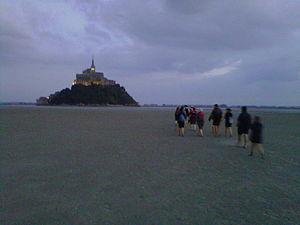
Groupe de randonneurs effectuant la traversée du Mont Saint-Michel
La baie du Mont-Saint-Michel est une baie située entre la Bretagne et la péninsule normande du Cotentin au fond du golfe normand-breton. Elle est inscrite au patrimoine mondial de l'UNESCO en 1979. Le marnage très important dans la région permet à une grande partie de cette baie d'être découverte à marée basse. Deux îlots granitiques se trouvent dans la baie du Mont-Saint-Michel, Tombelaine et le mont Saint-Michel en Normandie. Le secteur abrite une grande variété d'oiseaux et des phoques veaux marins.